Fridtjof Nansen

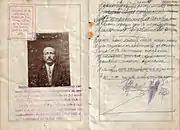
The Nansen passport allowed stateless persons to legally cross borders

After a period of mourning, Nansen returned to London. He had been persuaded by his government to rescind his resignation until after King Edward's state visit to Norway in April 1908. His formal retirement from the diplomatic service was dated 1 May 1908, the same day on which his university professorship was changed from zoology to oceanography. This new designation reflected the general character of Nansen's more recent scientific interests.